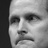
Emotion: sad